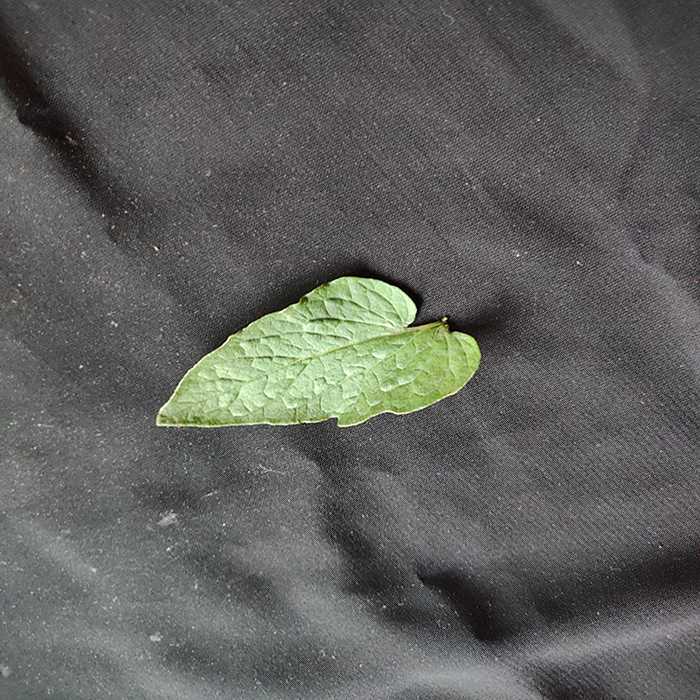
Plant: Tomato
Label: Tomato Fresh leaf